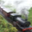
Label: train